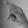
ASL letter: P